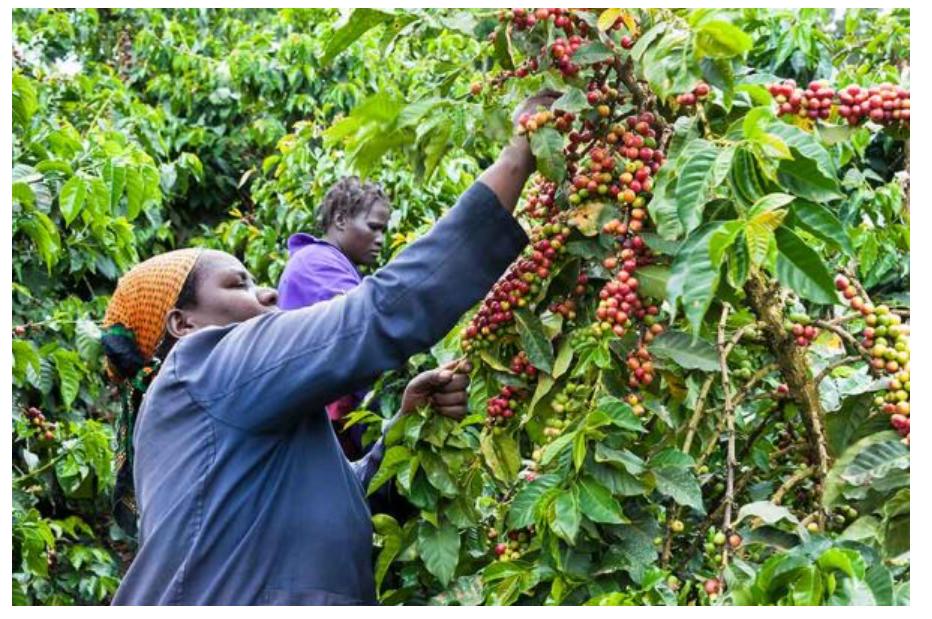
Shamba lenye miti mikubwa ya zao la kahawa, ambazo zimeiva na nyingine zikiwa bado mbichi,pia kuna watu wawili mmoja amevaa koti la bluu wakiwa wanachuma kahawa , ambayo badae hupelekwa sokoni kuuzwa.